Joseph Schuster (composer)

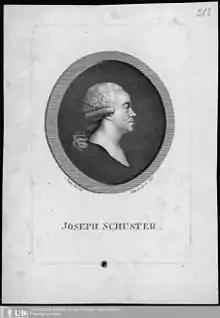
Joseph Schuster

Schuster was born in Dresden, where he received his first musical training from his father, a court musician, and from Johann Georg Schürer. Thanks to a scholarship from the Saxon Prince-electors, he was able to study with Giovanni Battista Martini and counterpoint in Venice with G. Pera from 1765 to 1768. In 1776 he completed his first opera seria "Didone abbandonata," after a libretto by Metastasio. It was given at the Teatro San Carlo in Naples and by all accounts a great success. In the same year, the opera seria "Demofoonte" premiered in Forlì.